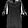
Label: Shirt